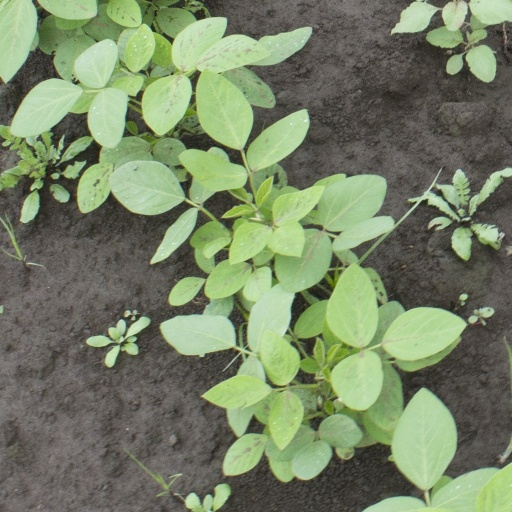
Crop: soybean